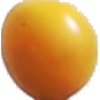
Label: Cherry Wax Yellow 1